The Housemaid (2010 film)

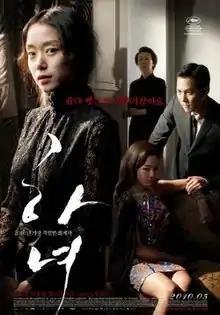
Theatrical release poster

The Housemaid is a 2010 South Korean dark comedy erotic psychological thriller film directed by Im Sang-soo. The story focuses on Eun-yi, played by Jeon Do-yeon, who becomes involved in a destructive love triangle while working as a housemaid for an upper-class family. Other cast members include Lee Jung-jae, Youn Yuh-jung and Seo Woo. The film is a remake of Kim Ki-young's 1960 film of the same name. It competed for the Palme d'Or at the 2010 Cannes Film Festival.